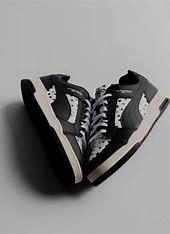
Brand: Puma
Model: Slipstream